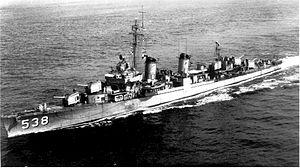
Voici la liste des destroyers de la marine des États-Unis. La liste est organisée en fonction du numéro d'immatriculation du navire puis par ordre alphabétique.